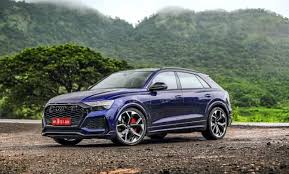
Label: noambulance